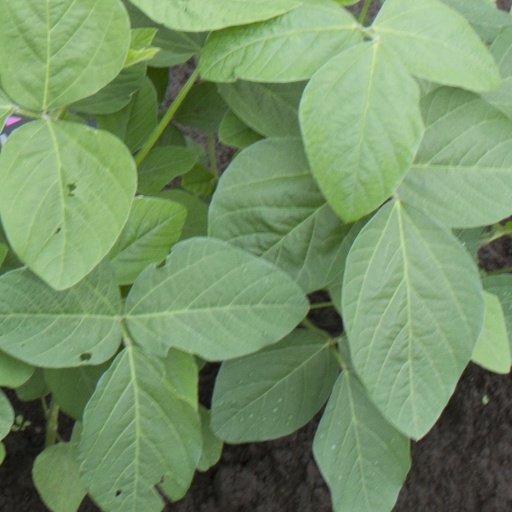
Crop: soybean